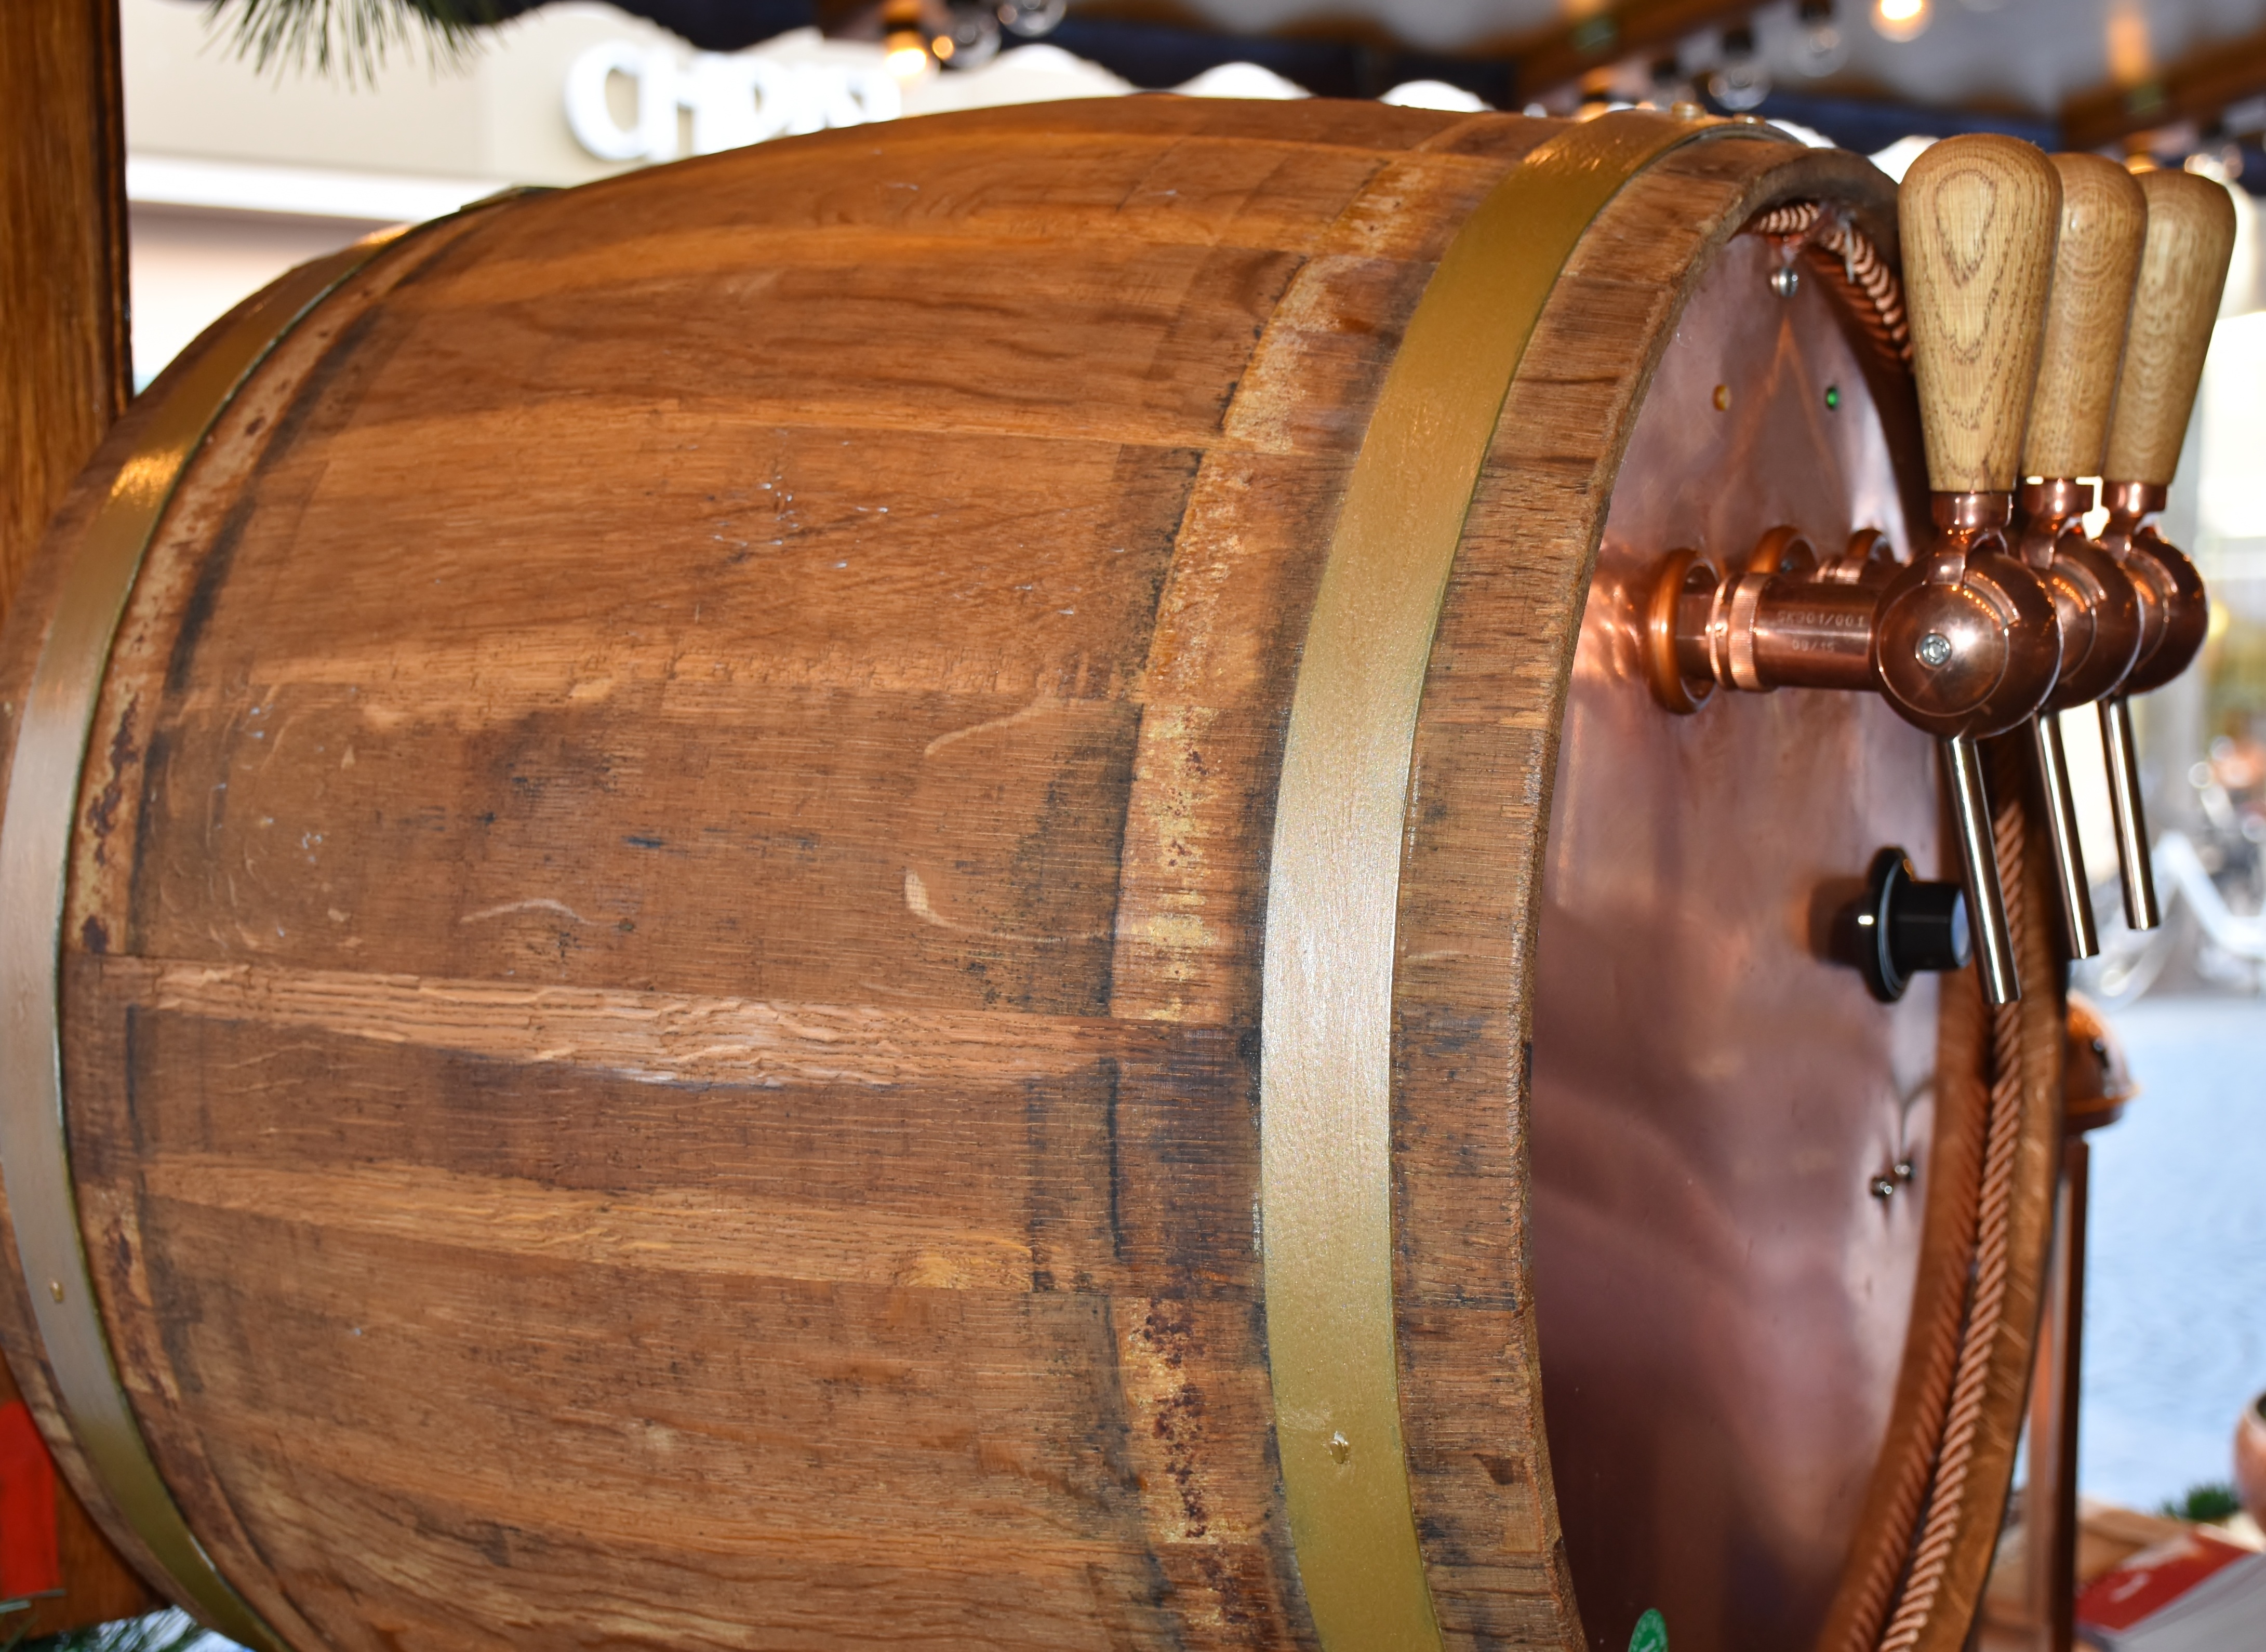
wood, wine, drum, barrel, beer, percussion, tap, oak, refreshment, beverages, bass drum, man made object, brass faucet, brass hoops, skin head percussion instrument, hand drum